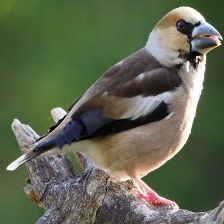
Species: HAWFINCH
Scientific name: COCCOTHRAUSTES COCCOTHRAUSTES